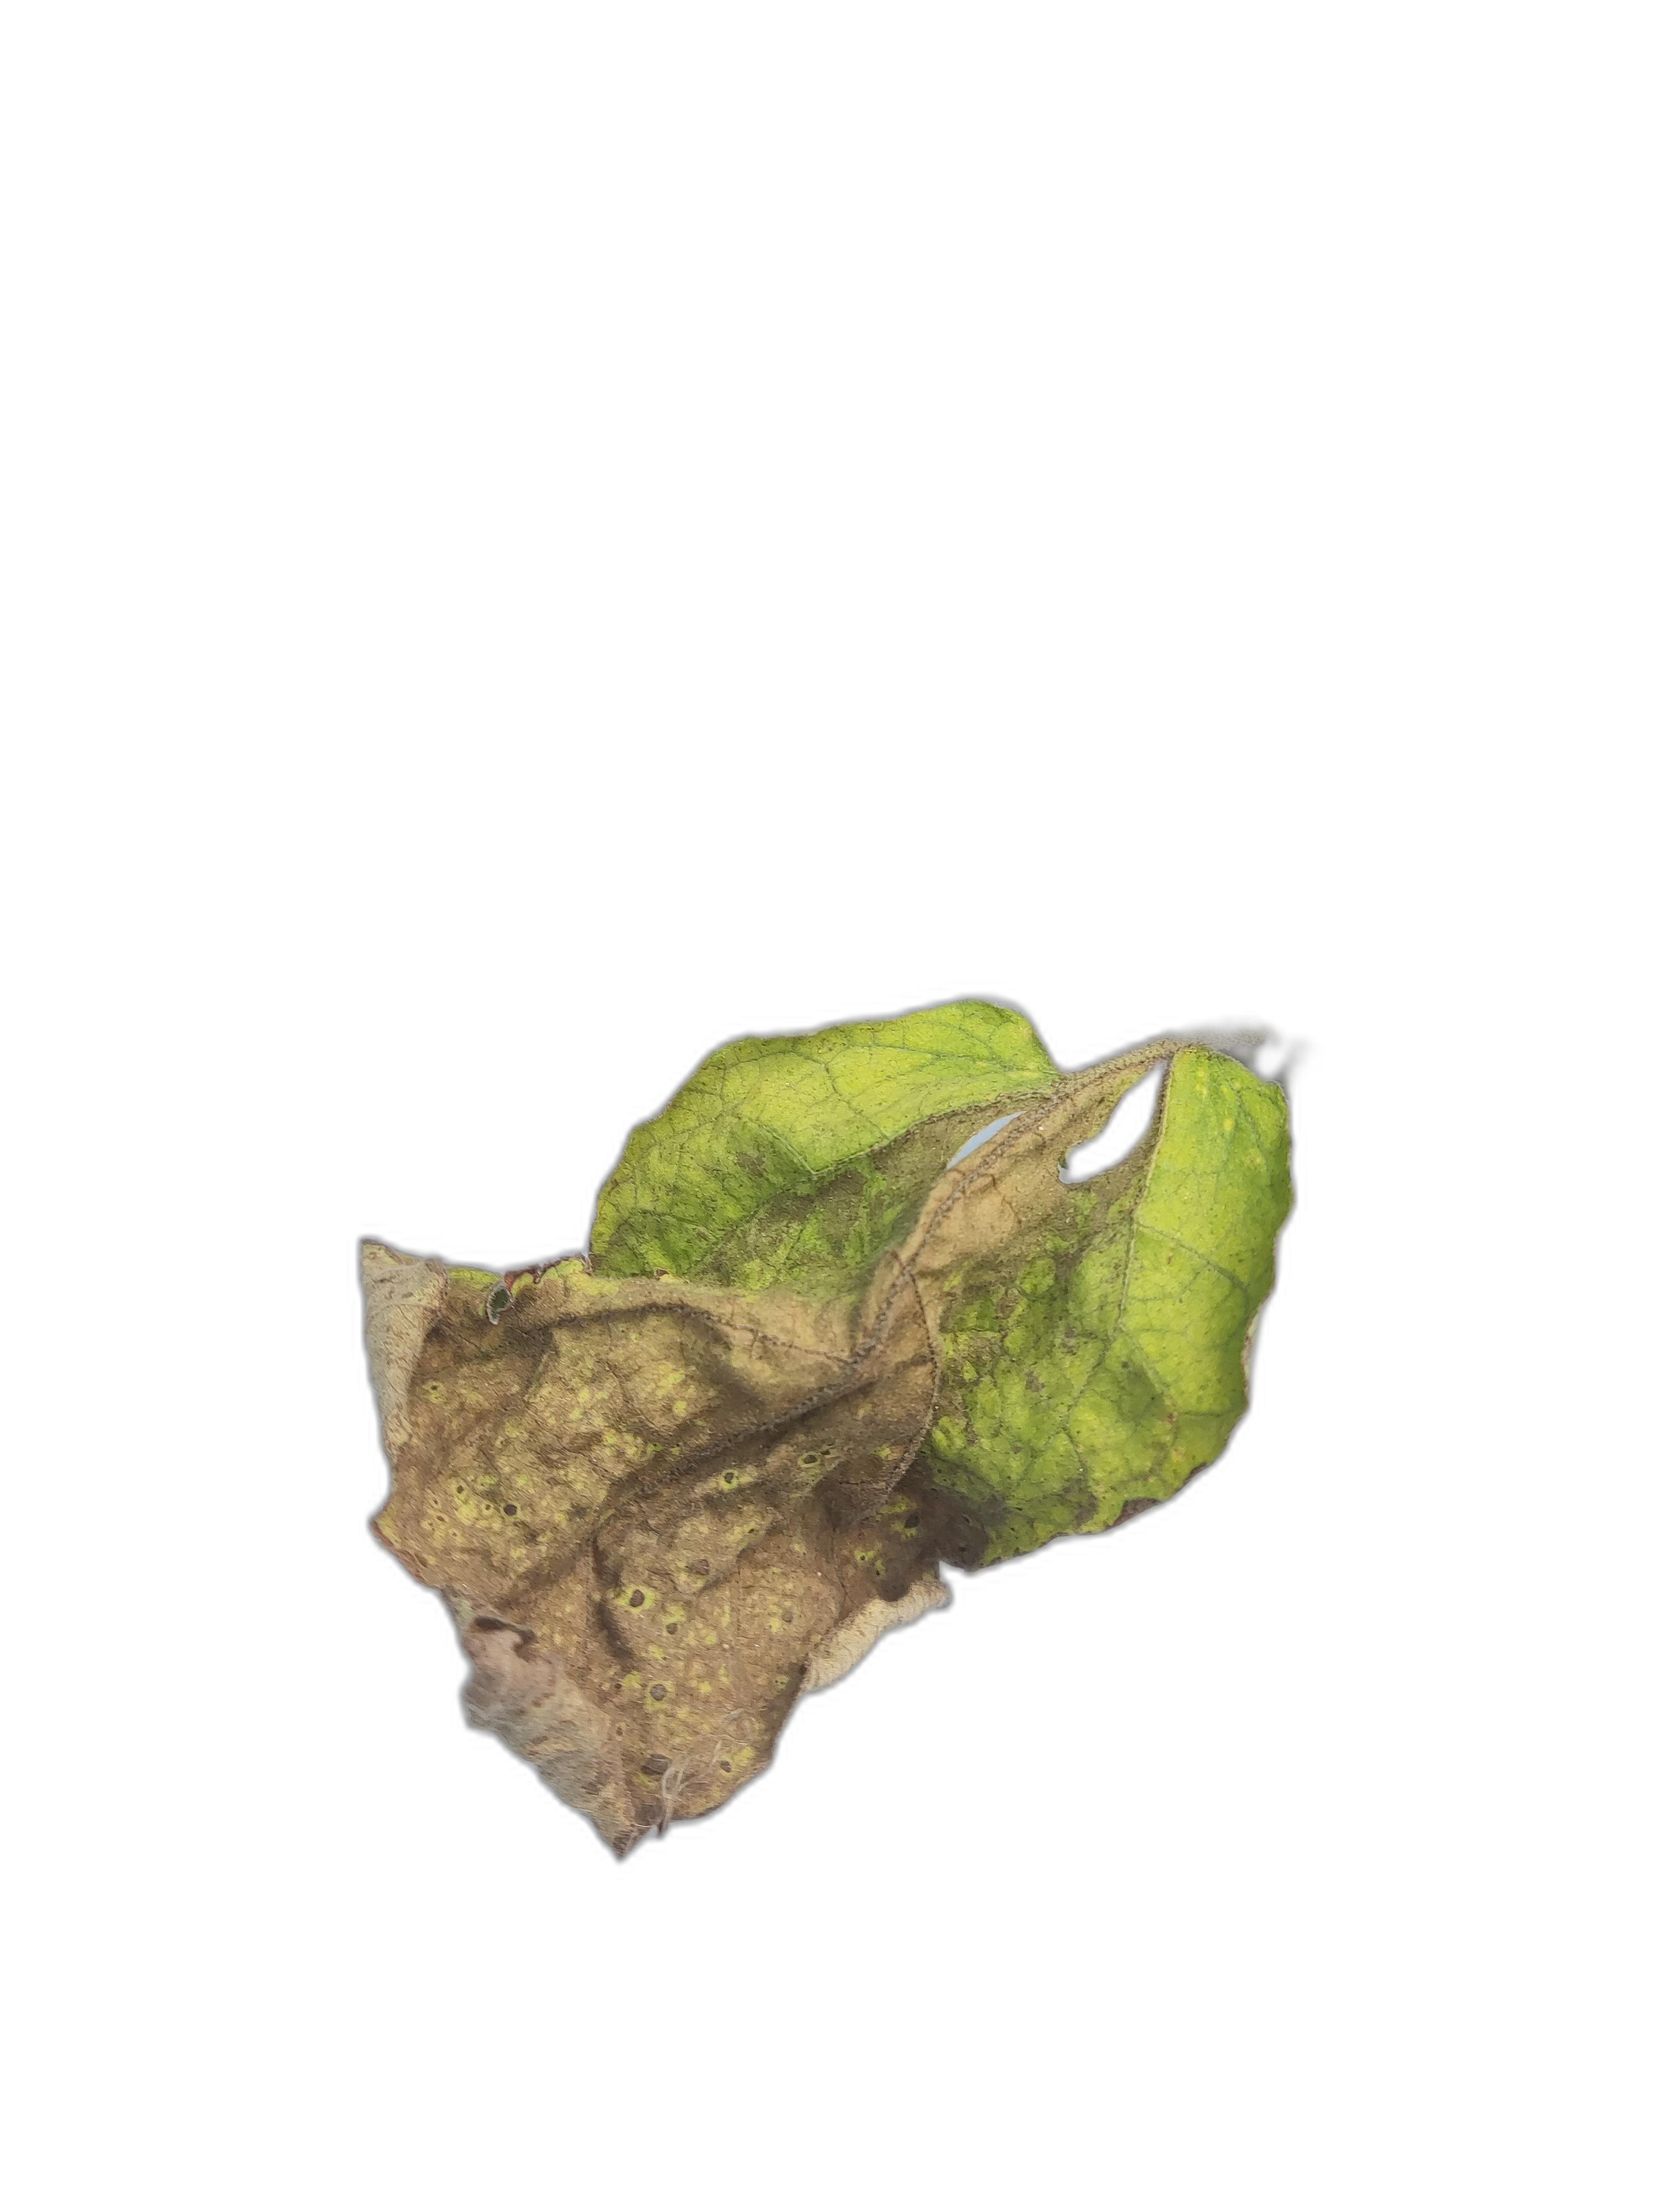
Label: Leaf Spot Disease